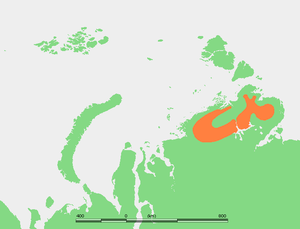
Les monts Byrranga sont une chaîne de montagnes située sur la péninsule de Taïmyr, dans le District fédéral sibérien, en Russie. Les montagnes ont été explorées pour la première fois en 1736 sous le règne d'Anne Ire.